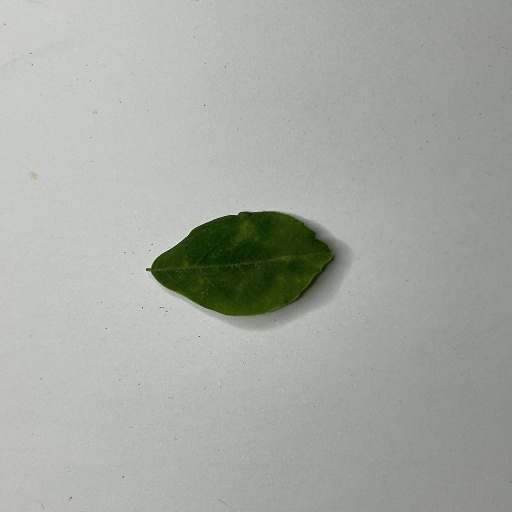
Species: Sojina
Leaf condition: Bacterial Spot